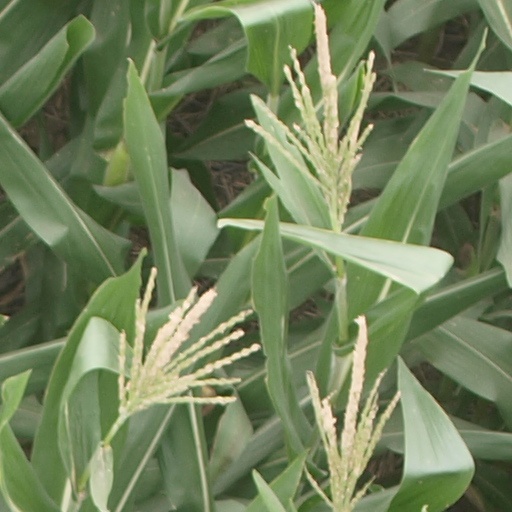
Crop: maize; corn